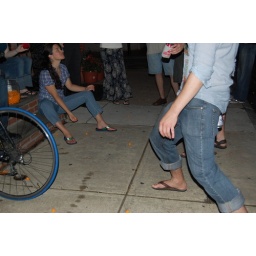
oh. so that is how all those cheese puffs ended up on the ground in front of our house